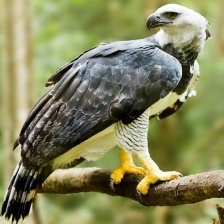
Species: HARPY EAGLE
Scientific name: HARPIA HARPYJA